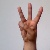
The image shows a hand gesture representing the letter 'W' in Indian Sign Language.